Ruby Levick

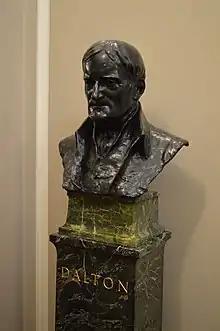
Levick's bust of John Dalton, in the collection of the Royal Society of Chemistry at Burlington House, London

Ruby Winifred Levick (11 September 1871 – 31 March 1940) was a Welsh sculptor and medallist who had many of her works exhibited at the Royal Academy.